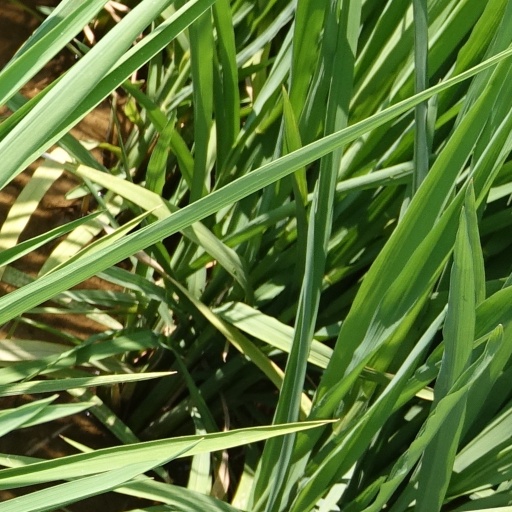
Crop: rice